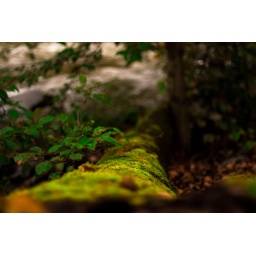
Fallen tree in north van